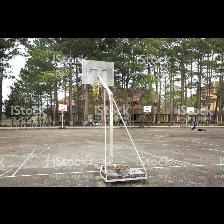
Label: Human